Fruxil

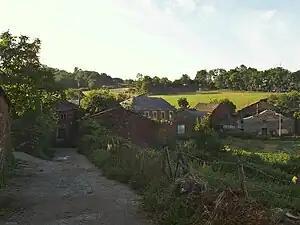
View of Fruxil

Fruxil is a small rural village in the parish of A Cervela in the municipality of O Incio (province of Lugo), Spain. Belonging to the Shire of Sarria, in 2010 it consisted of 18 houses and according to INE its stable population was estimated at 36 neighbors (19 women and 17 men).